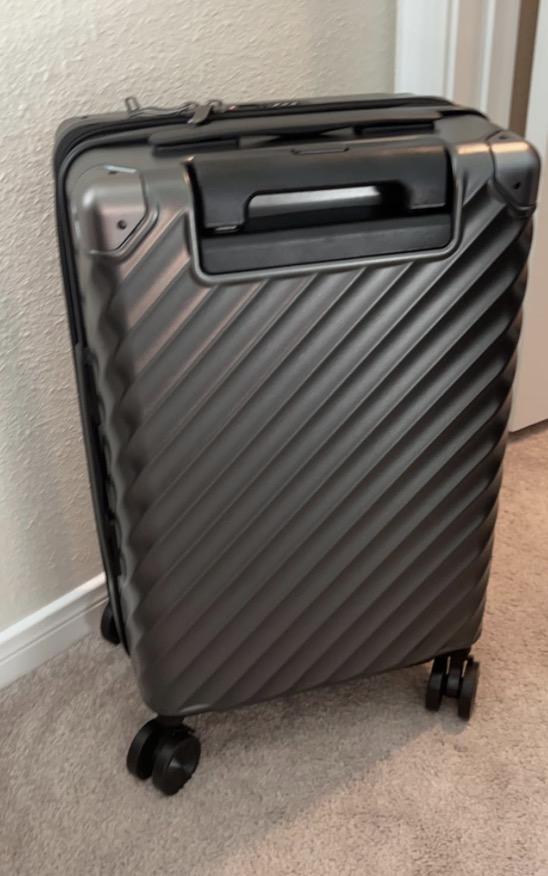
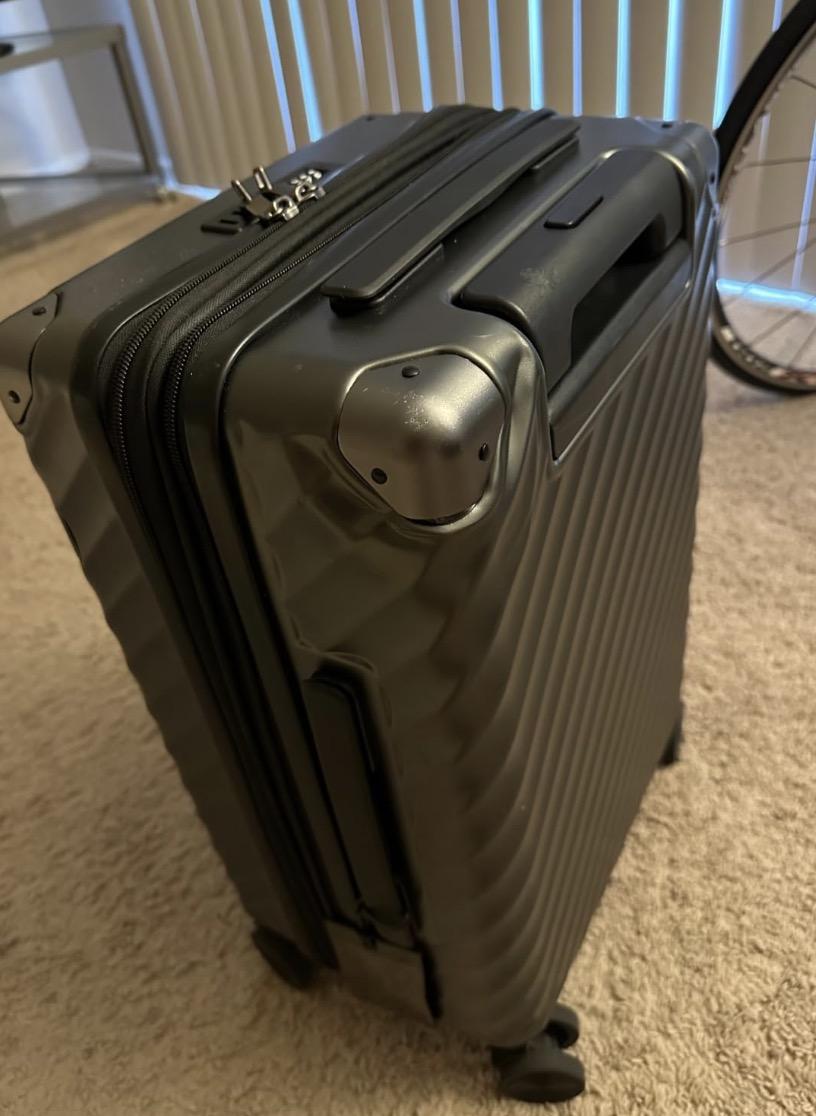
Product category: misc
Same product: yes